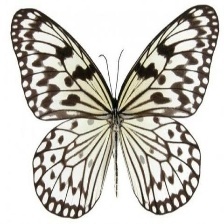
Species: PAPER KITE